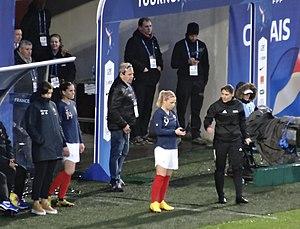
Eugénie Le Sommer est une footballeuse internationale française, née le 18 mai 1989 à Grasse dans les Alpes-Maritimes. Elle évolue au poste d'attaquante ou de milieu de terrain offensive à l'Olympique lyonnais et en Équipe de France.